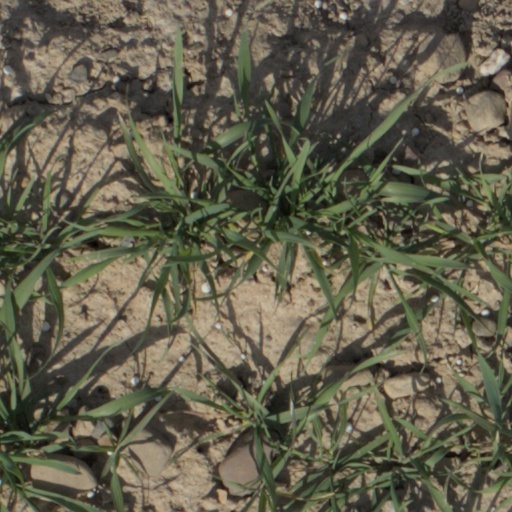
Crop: wheat